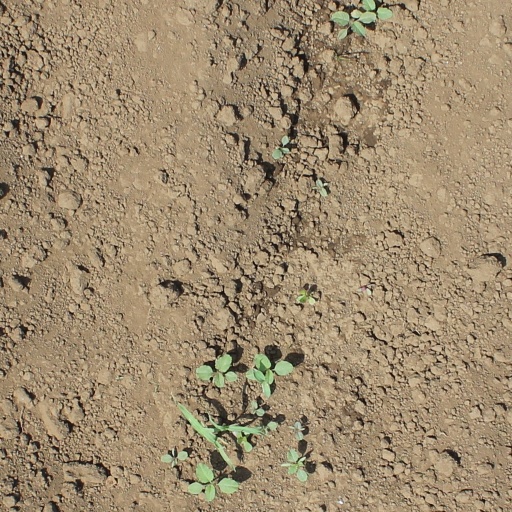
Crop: soybean